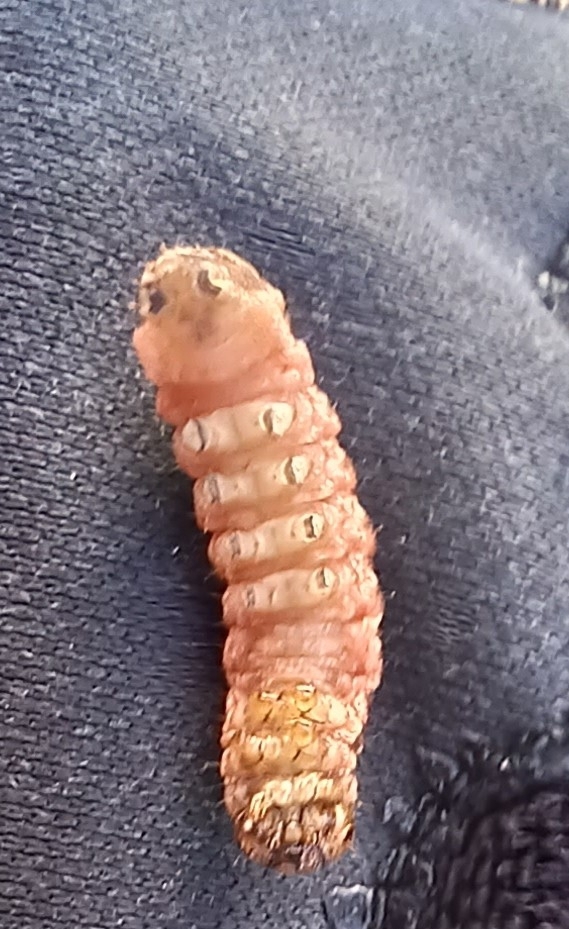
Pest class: cutworms